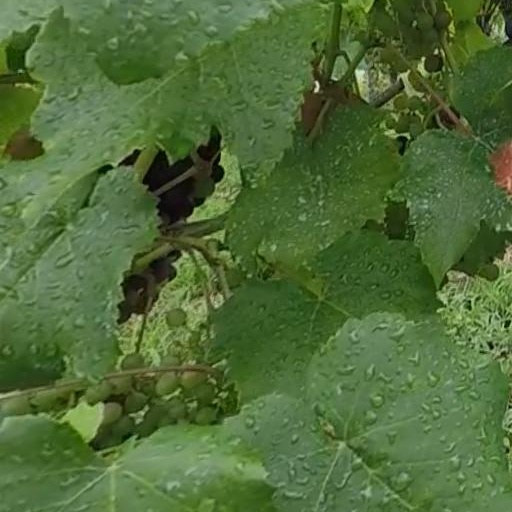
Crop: grape